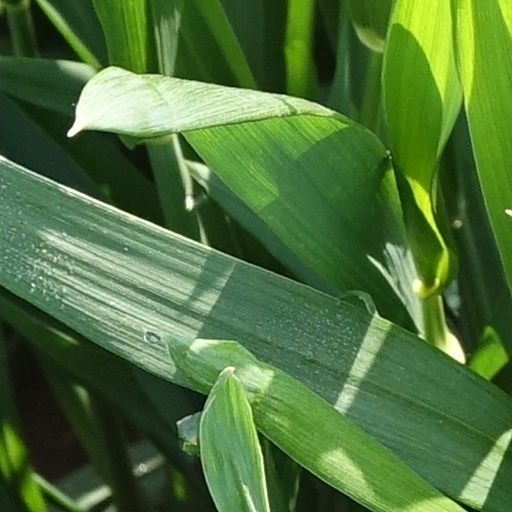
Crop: wheat